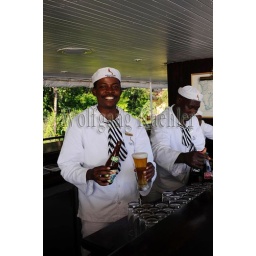
Zambia, near livingstone, zambezi river cruise, bar men